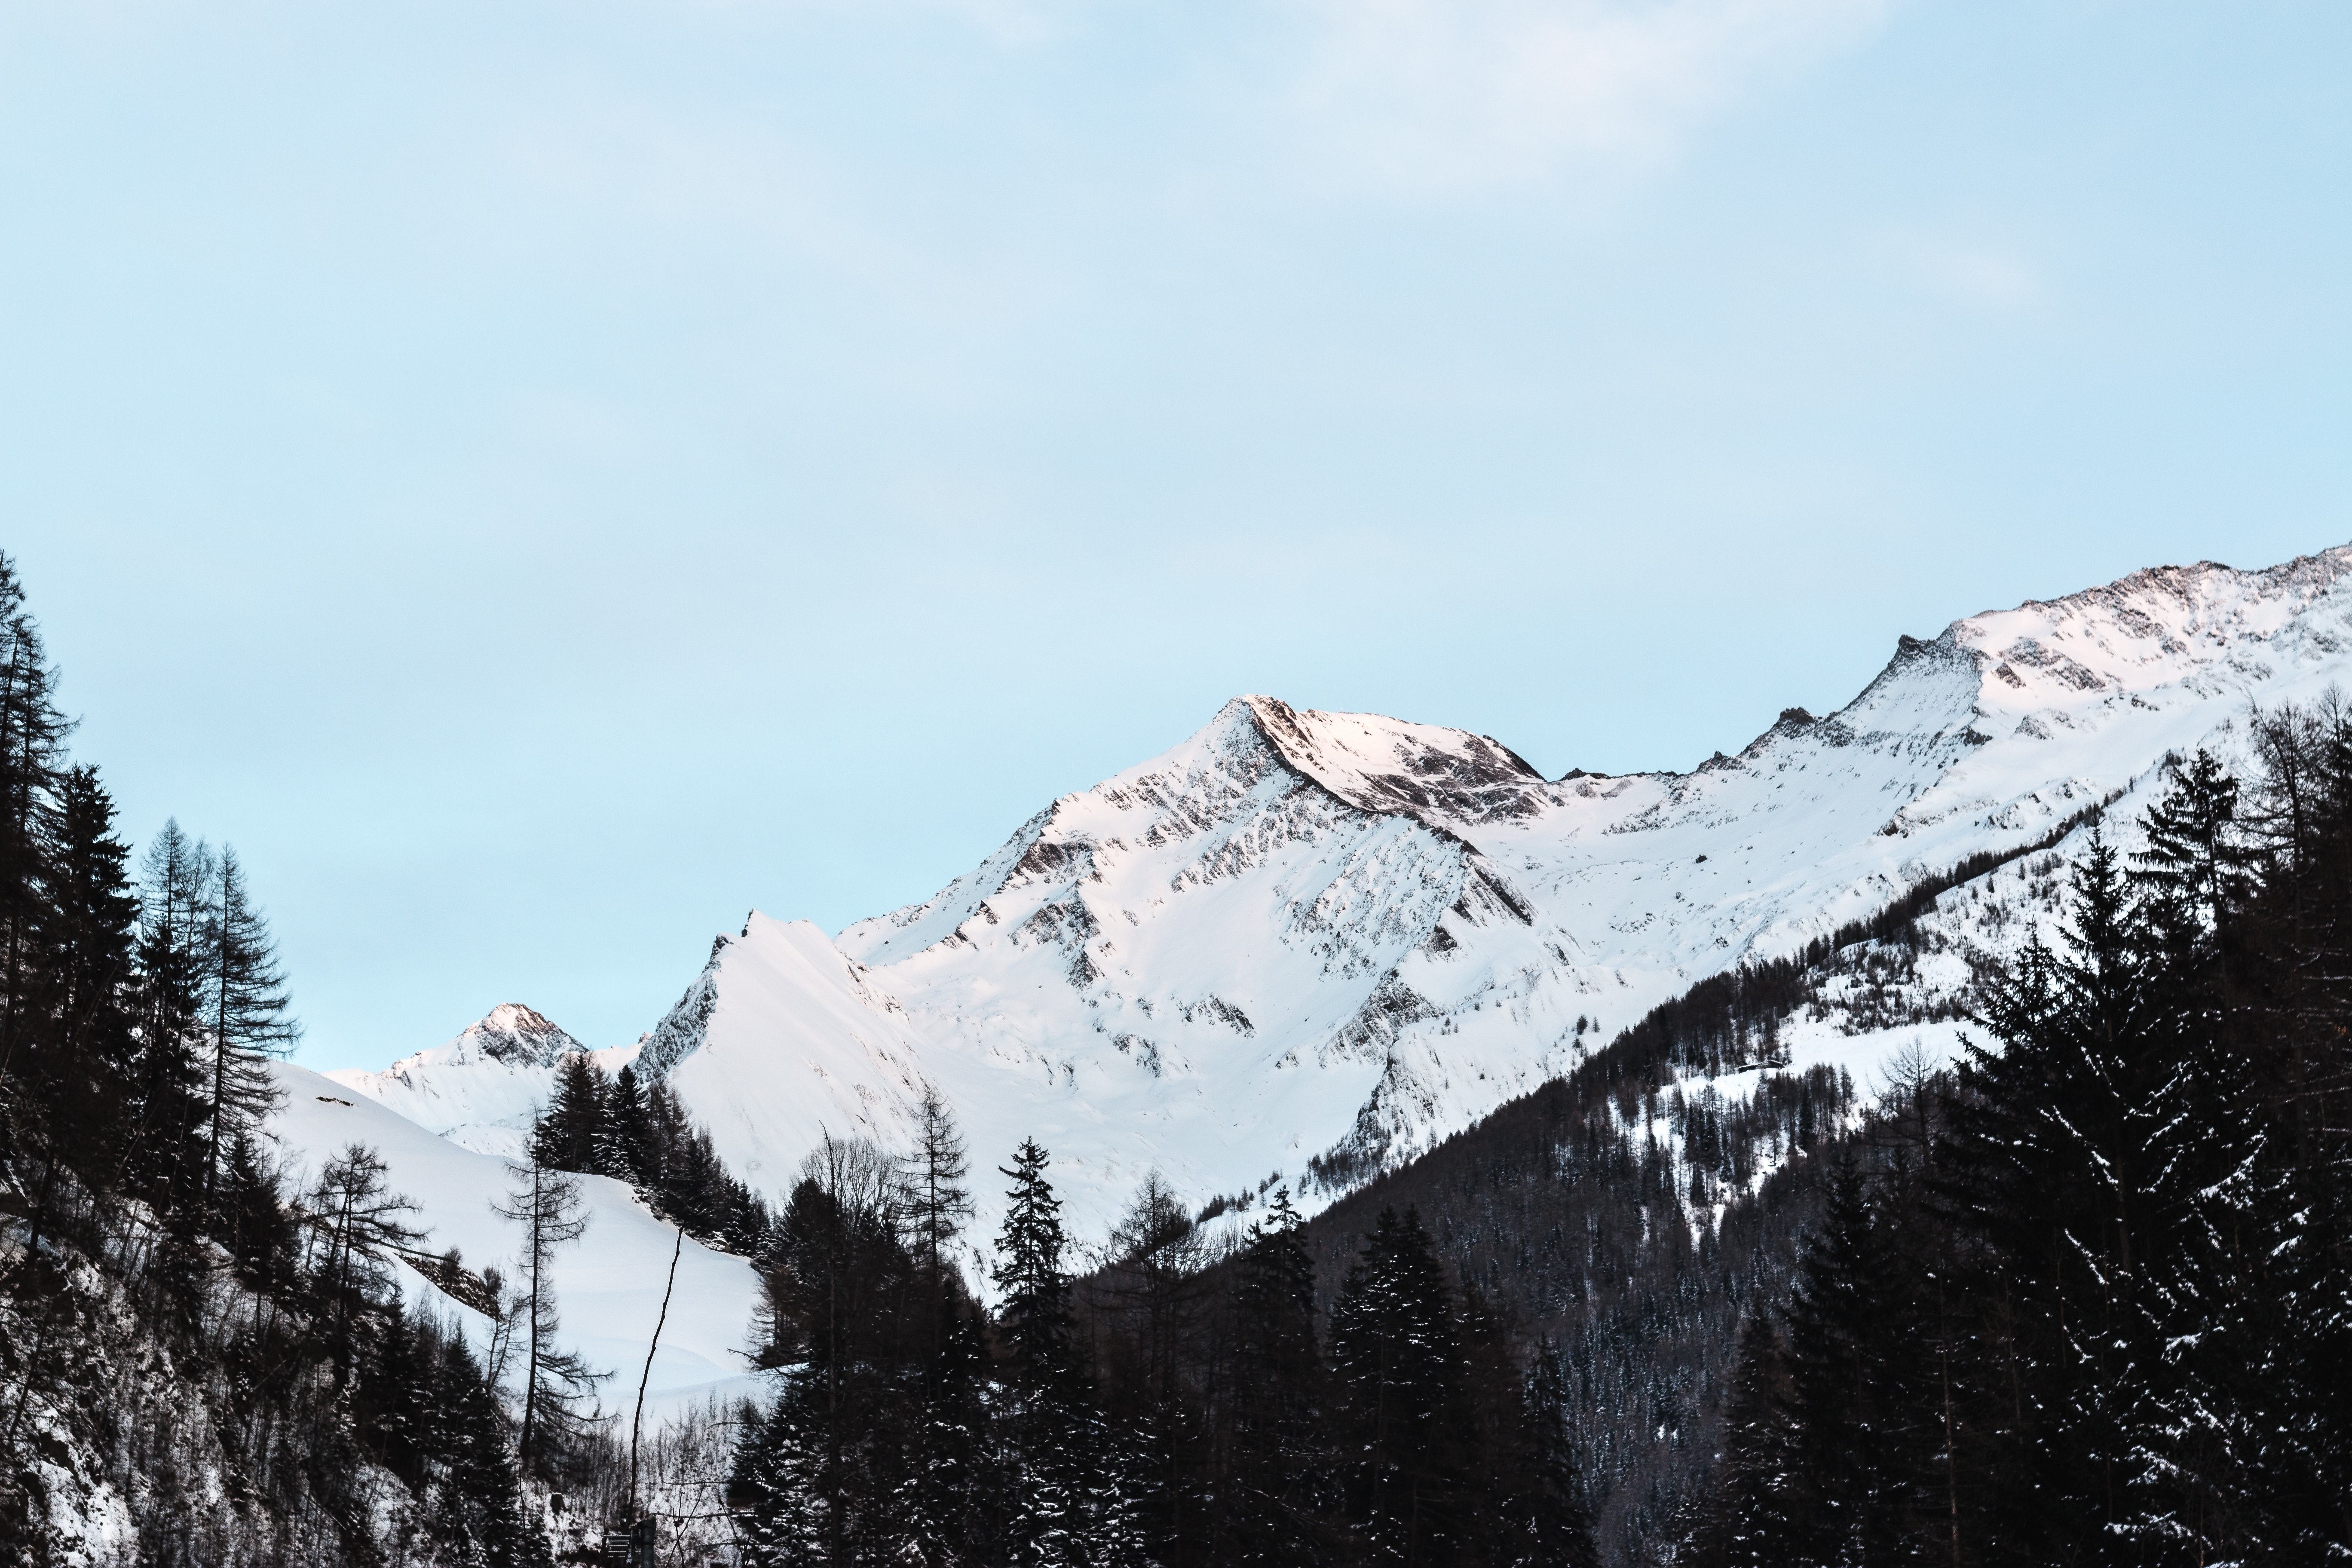
mountainous landforms, mountain, snow, mountain range, winter, sky, tree, ridge, massif, geological phenomenon, alps, glacial landform, mount scenery, ar te, terrain, hill station, freezing, fell, summit, cloud, ice, landscape, cirque, hill, rock